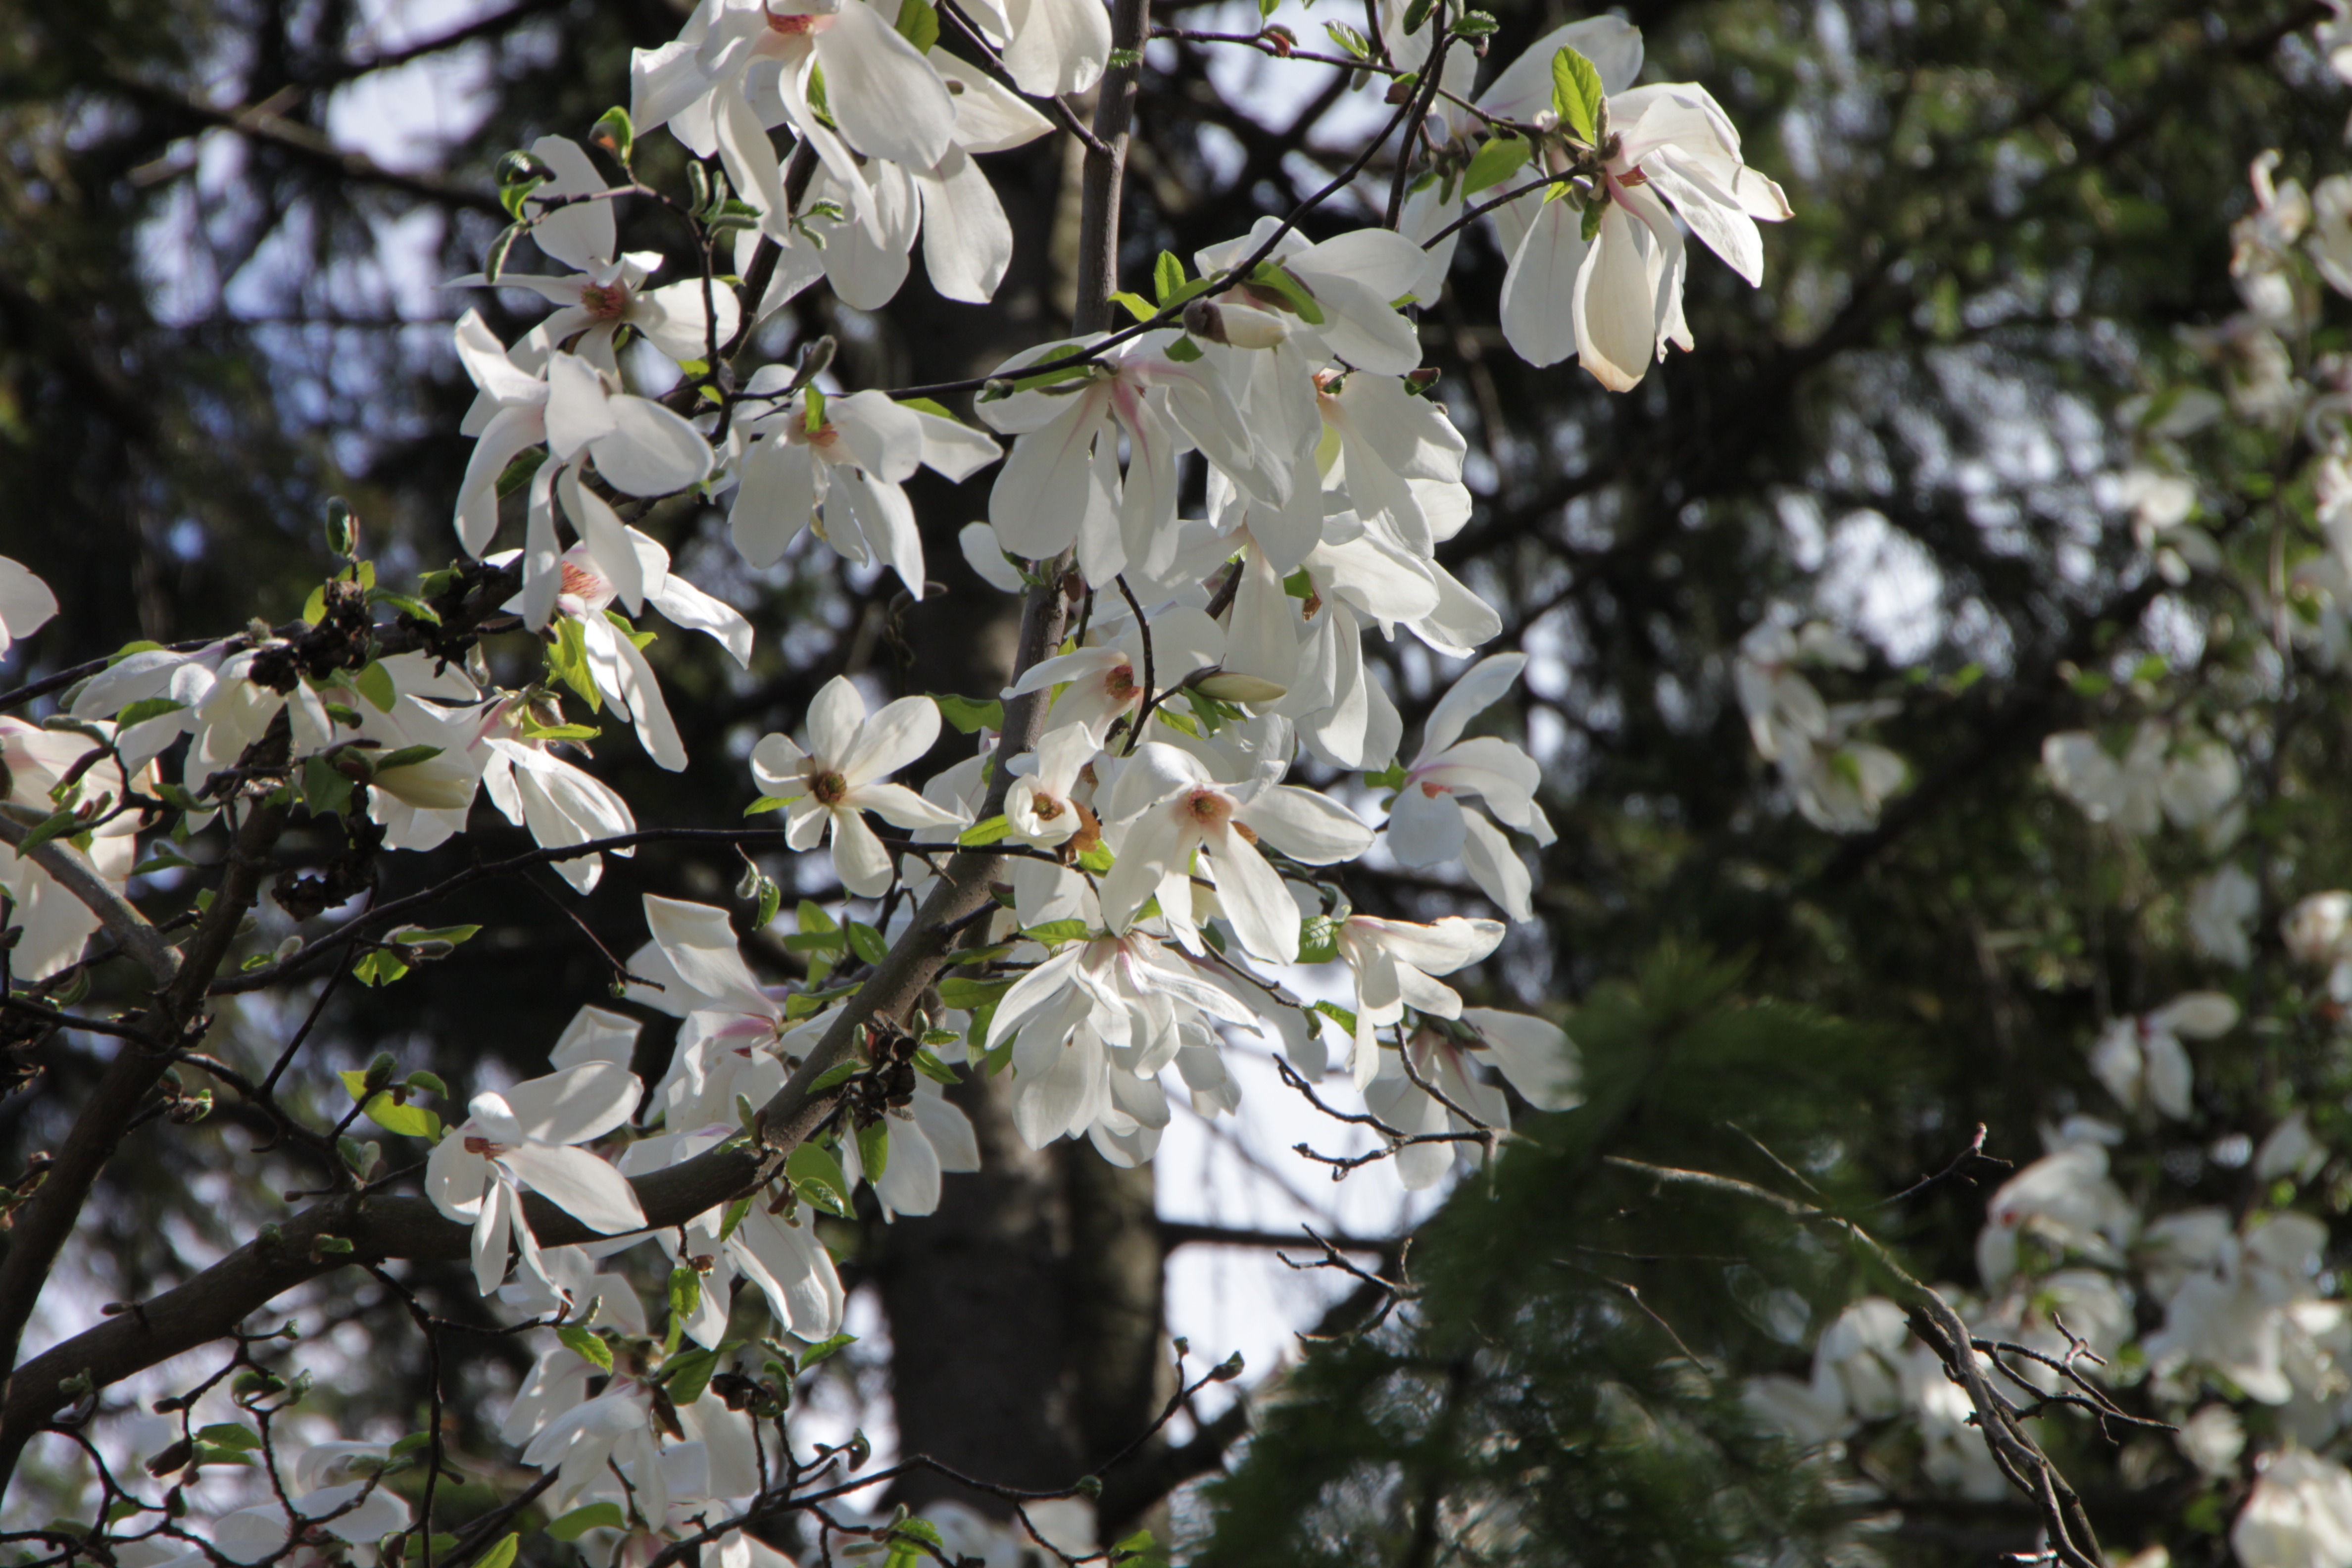
tree, branch, blossom, plant, white, leaf, flower, spring, produce, botany, blooming, garden, pink, flora, cherry blossom, plants, wildflower, flowers, shrub, magnolia, flowering plant, land plant